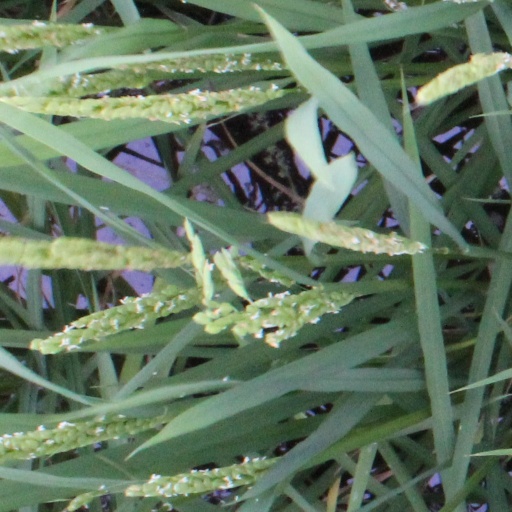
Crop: rice